Violah Jepchumba

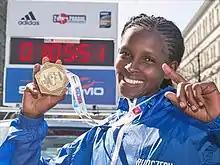

Violah Jepchumba (born 23 October 1990) is a Kenyan-born Bahraini long-distance runner who competes in road running events up to the half marathon distance. She is the current Asian Record holder in the half-marathon (established 1 April 2017) with a winning time of 1:05:22. In 2016, at Praha, she ran a personal best of 1:05:51, which then ranked her as the third fastest woman ever.